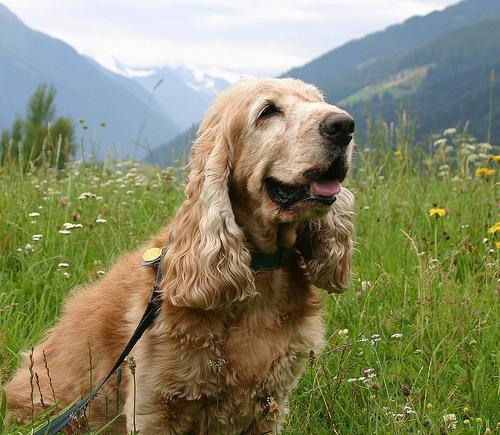
cocker_spaniel